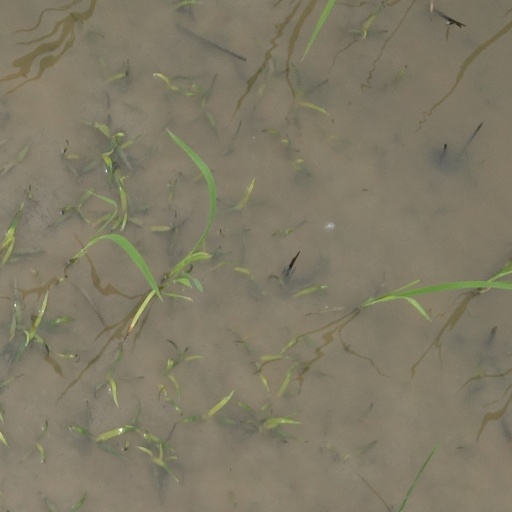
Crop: rice